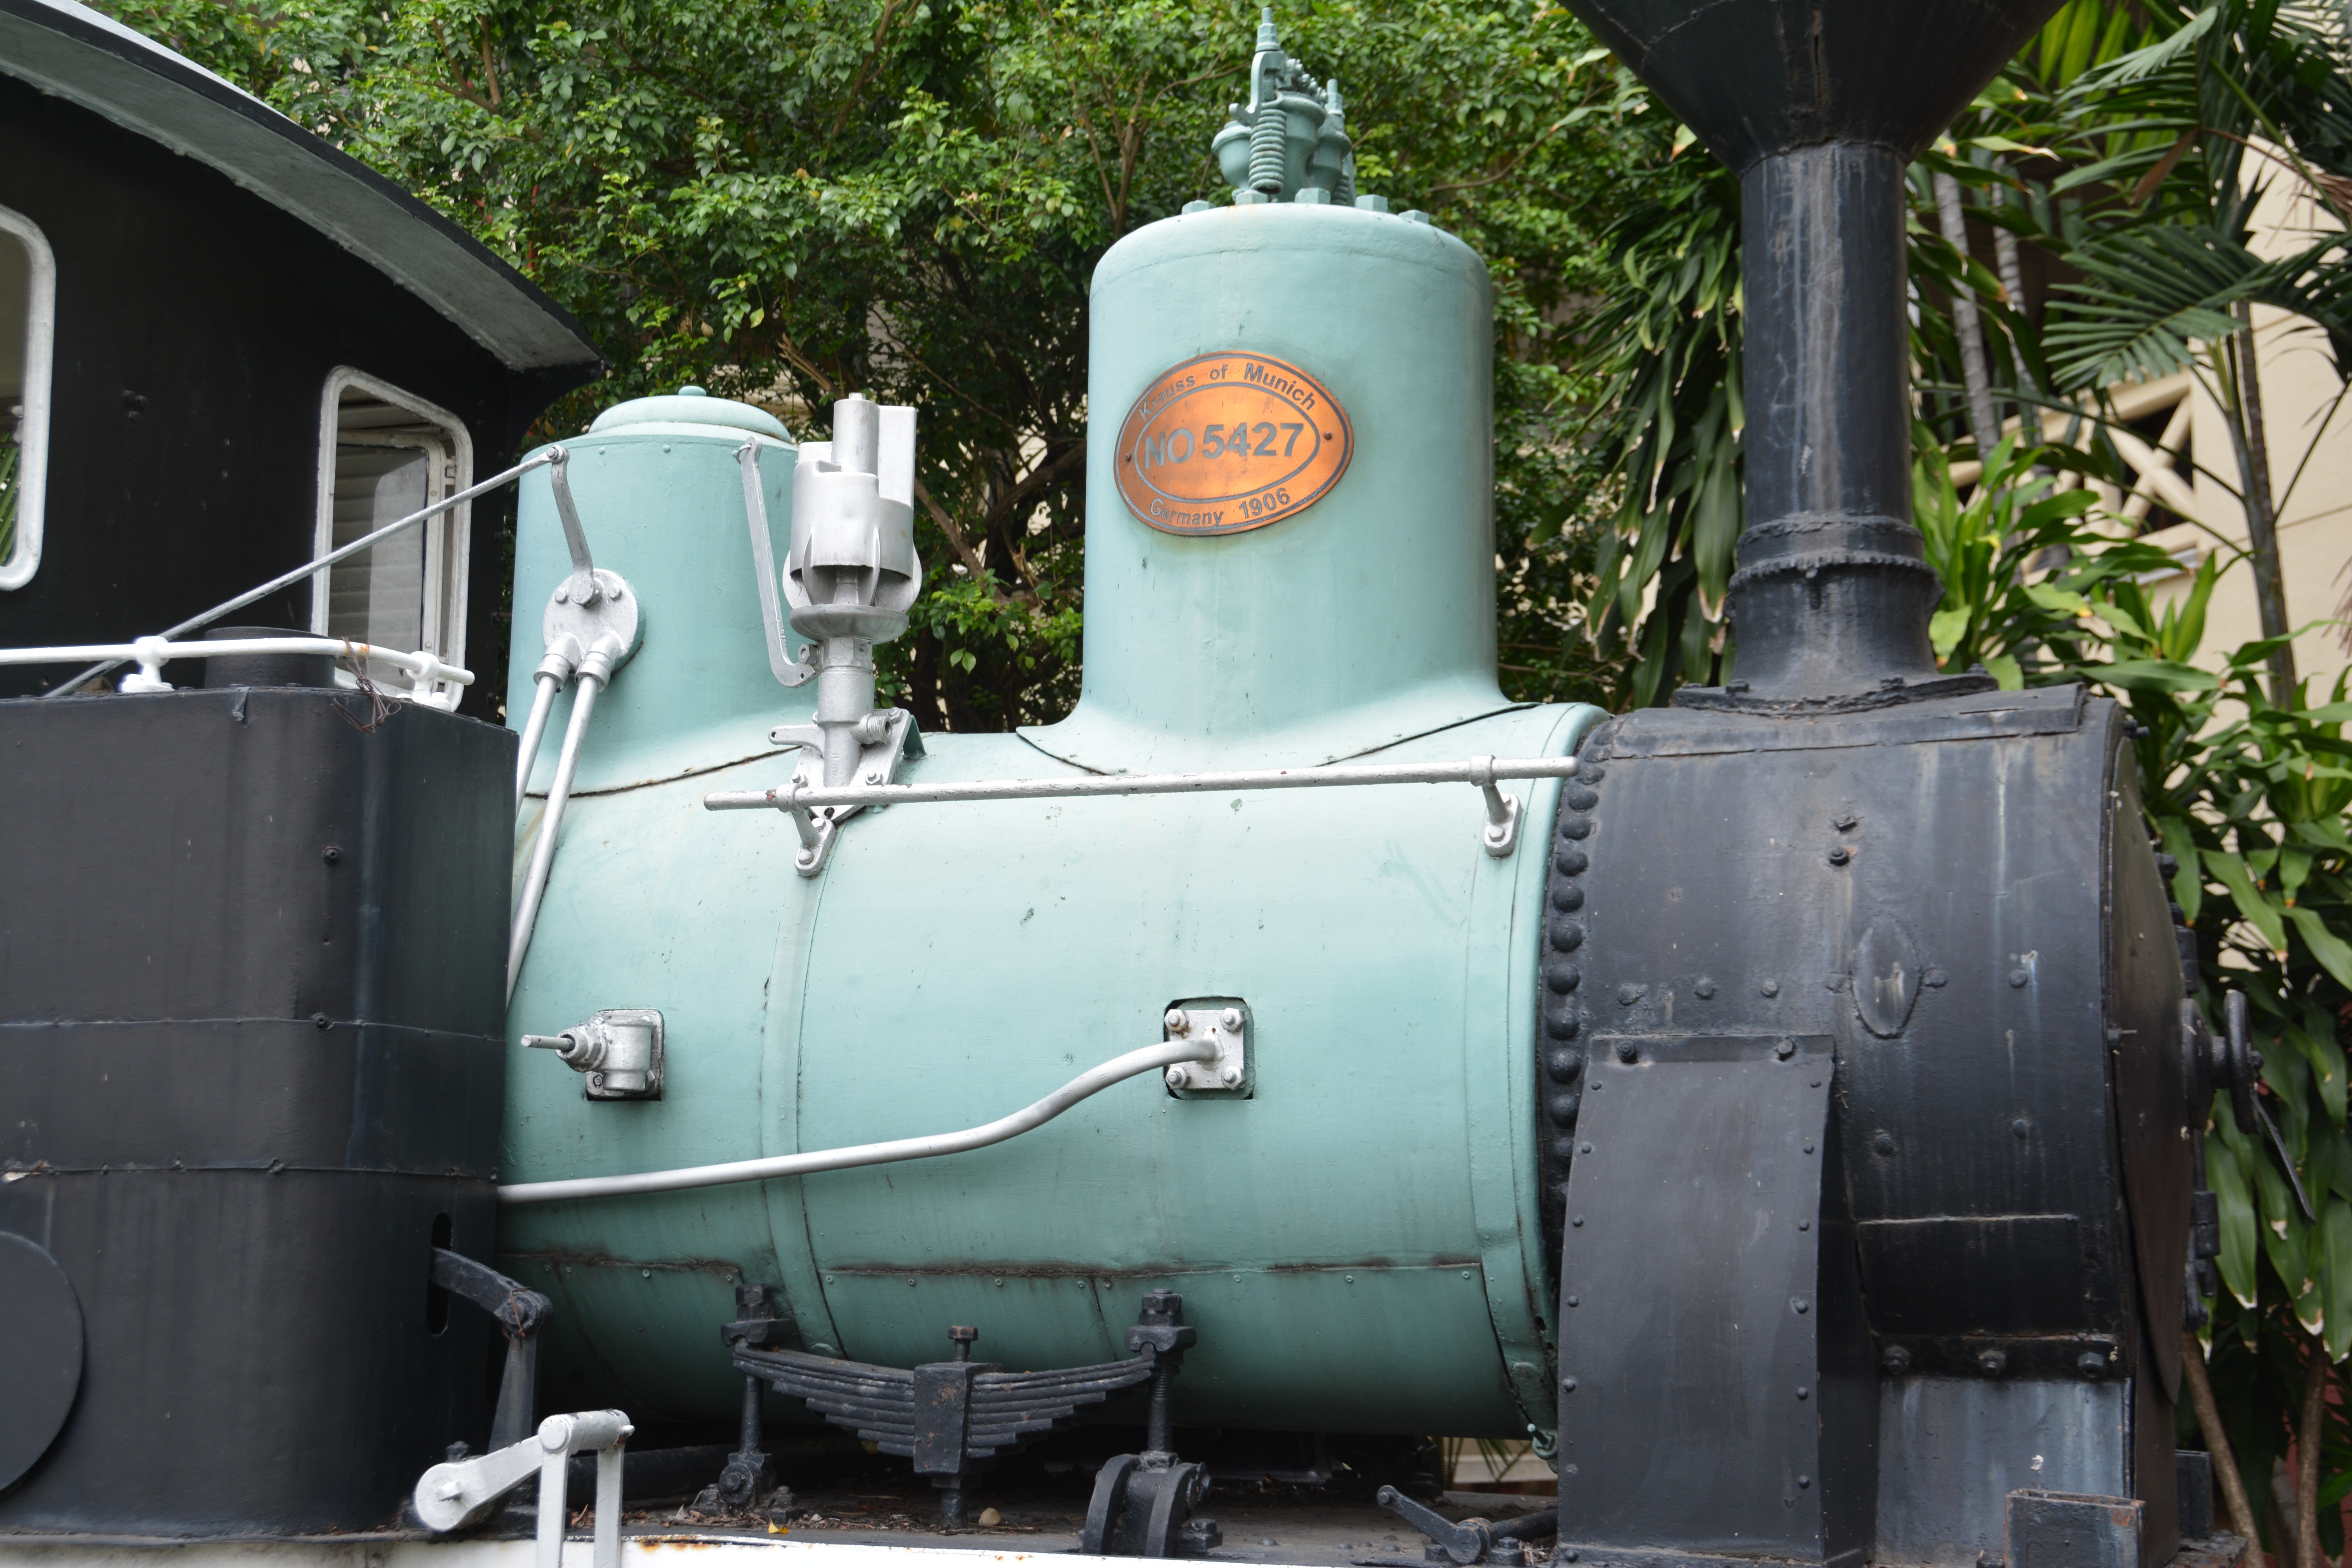
railway, railroad, vintage, antique, retro, steam, old, train, transport, vehicle, landmark, machine, machinery, nostalgia, industry, historic, outdoors, locomotive, engineering, engine, waste, germany, history, steam engine, iron, historical, classic, munich, aged, boiler, steam train, man made object, storage tank